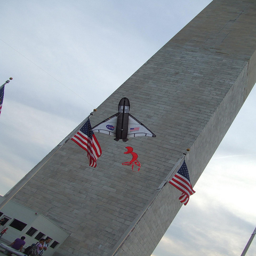
Two American flags raised alongside a very tall building.
A memorial monument with a picture of a plane.
The monument has flags and a model space shuttle in front of it.
a kite flys in front of the washington monument
A small airplane on the side of a tall tower.